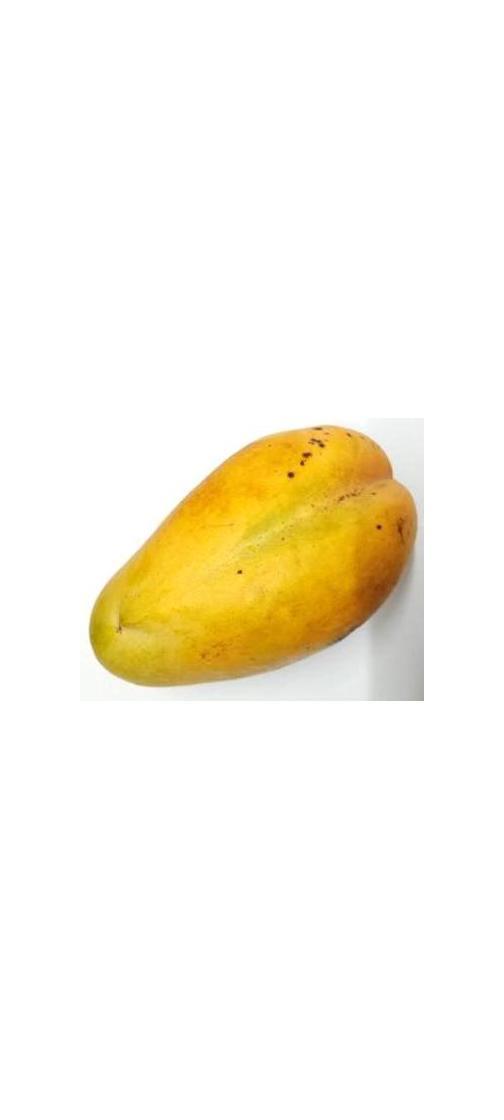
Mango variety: Bari-11